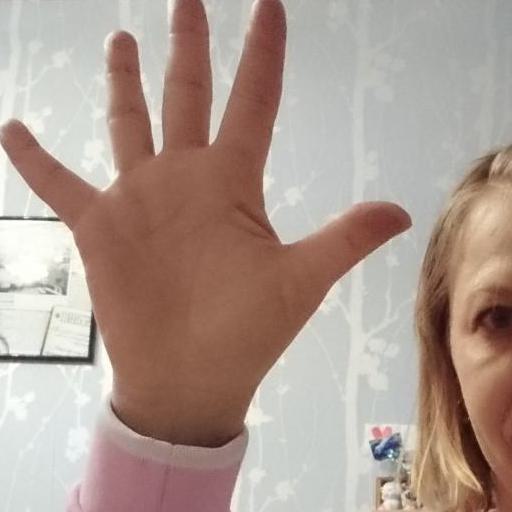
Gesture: palm